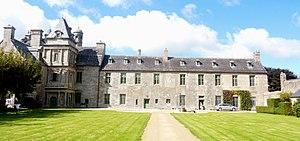
Le château de Maillé en Plounévez-Lochrist
Le château de Maillé est situé sur la commune de Plounévez-Lochrist, dans le département du Finistère.
Plounévez-Lochrist [pluneve lokʁist] est une commune du département du Finistère, dans la région Bretagne, en France.